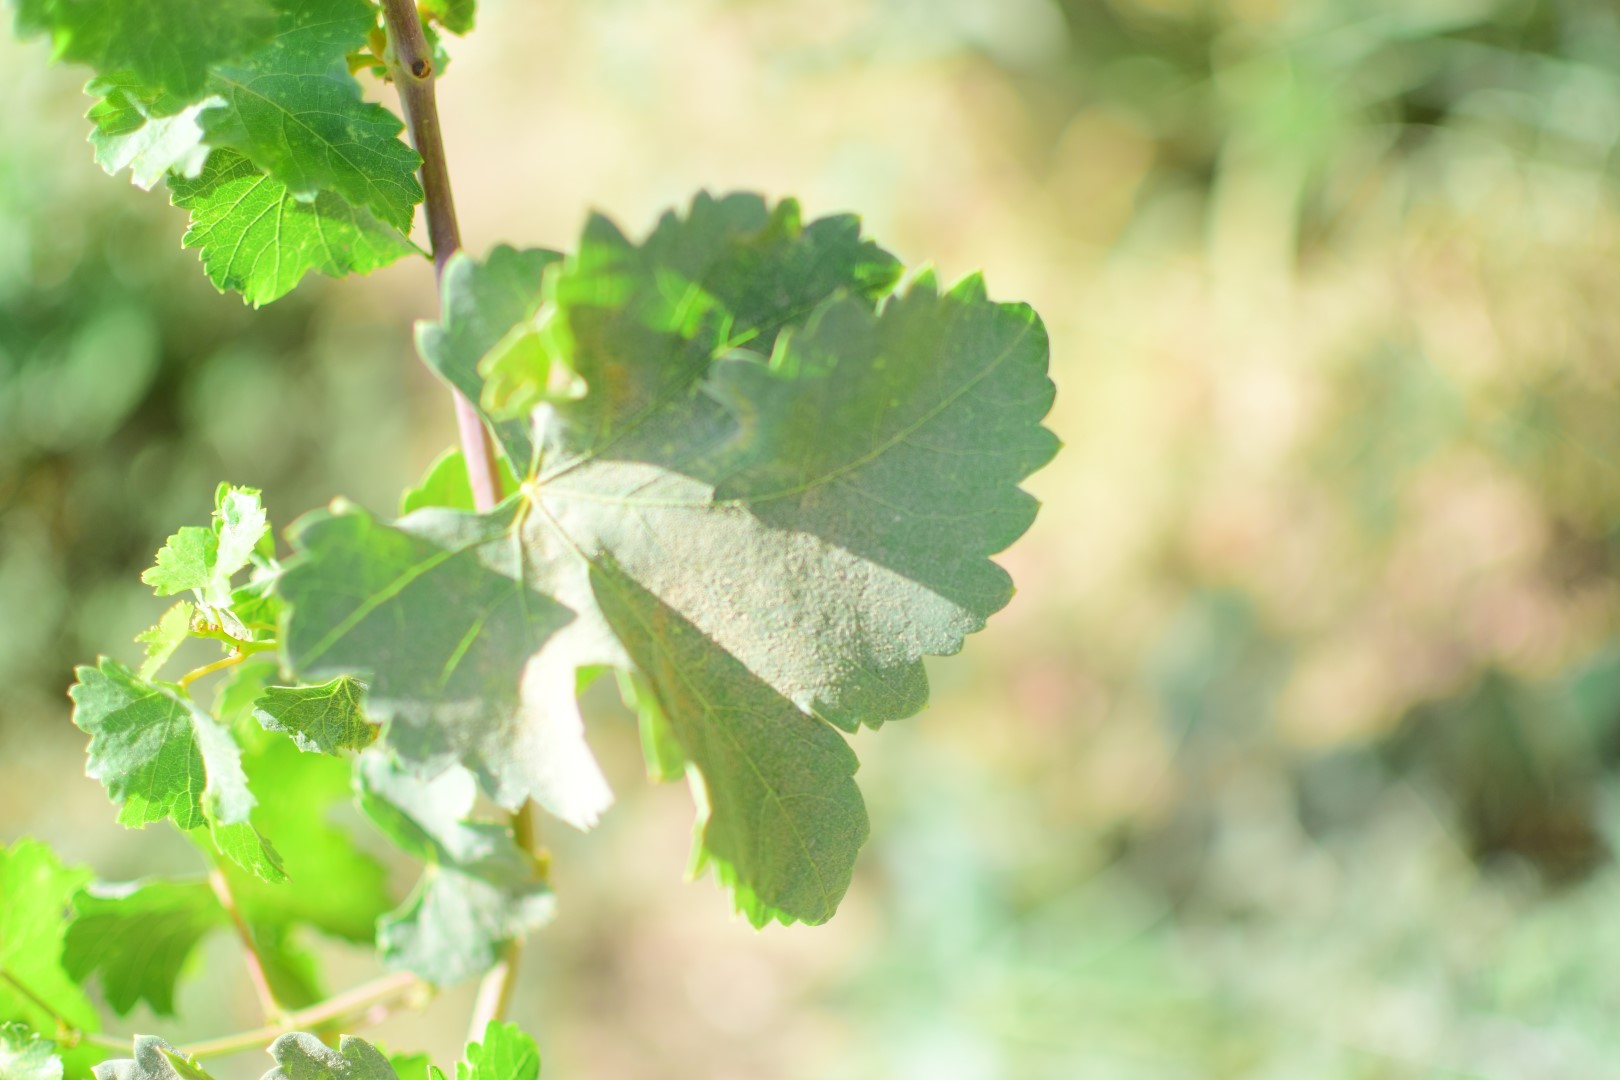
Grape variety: Frinsi